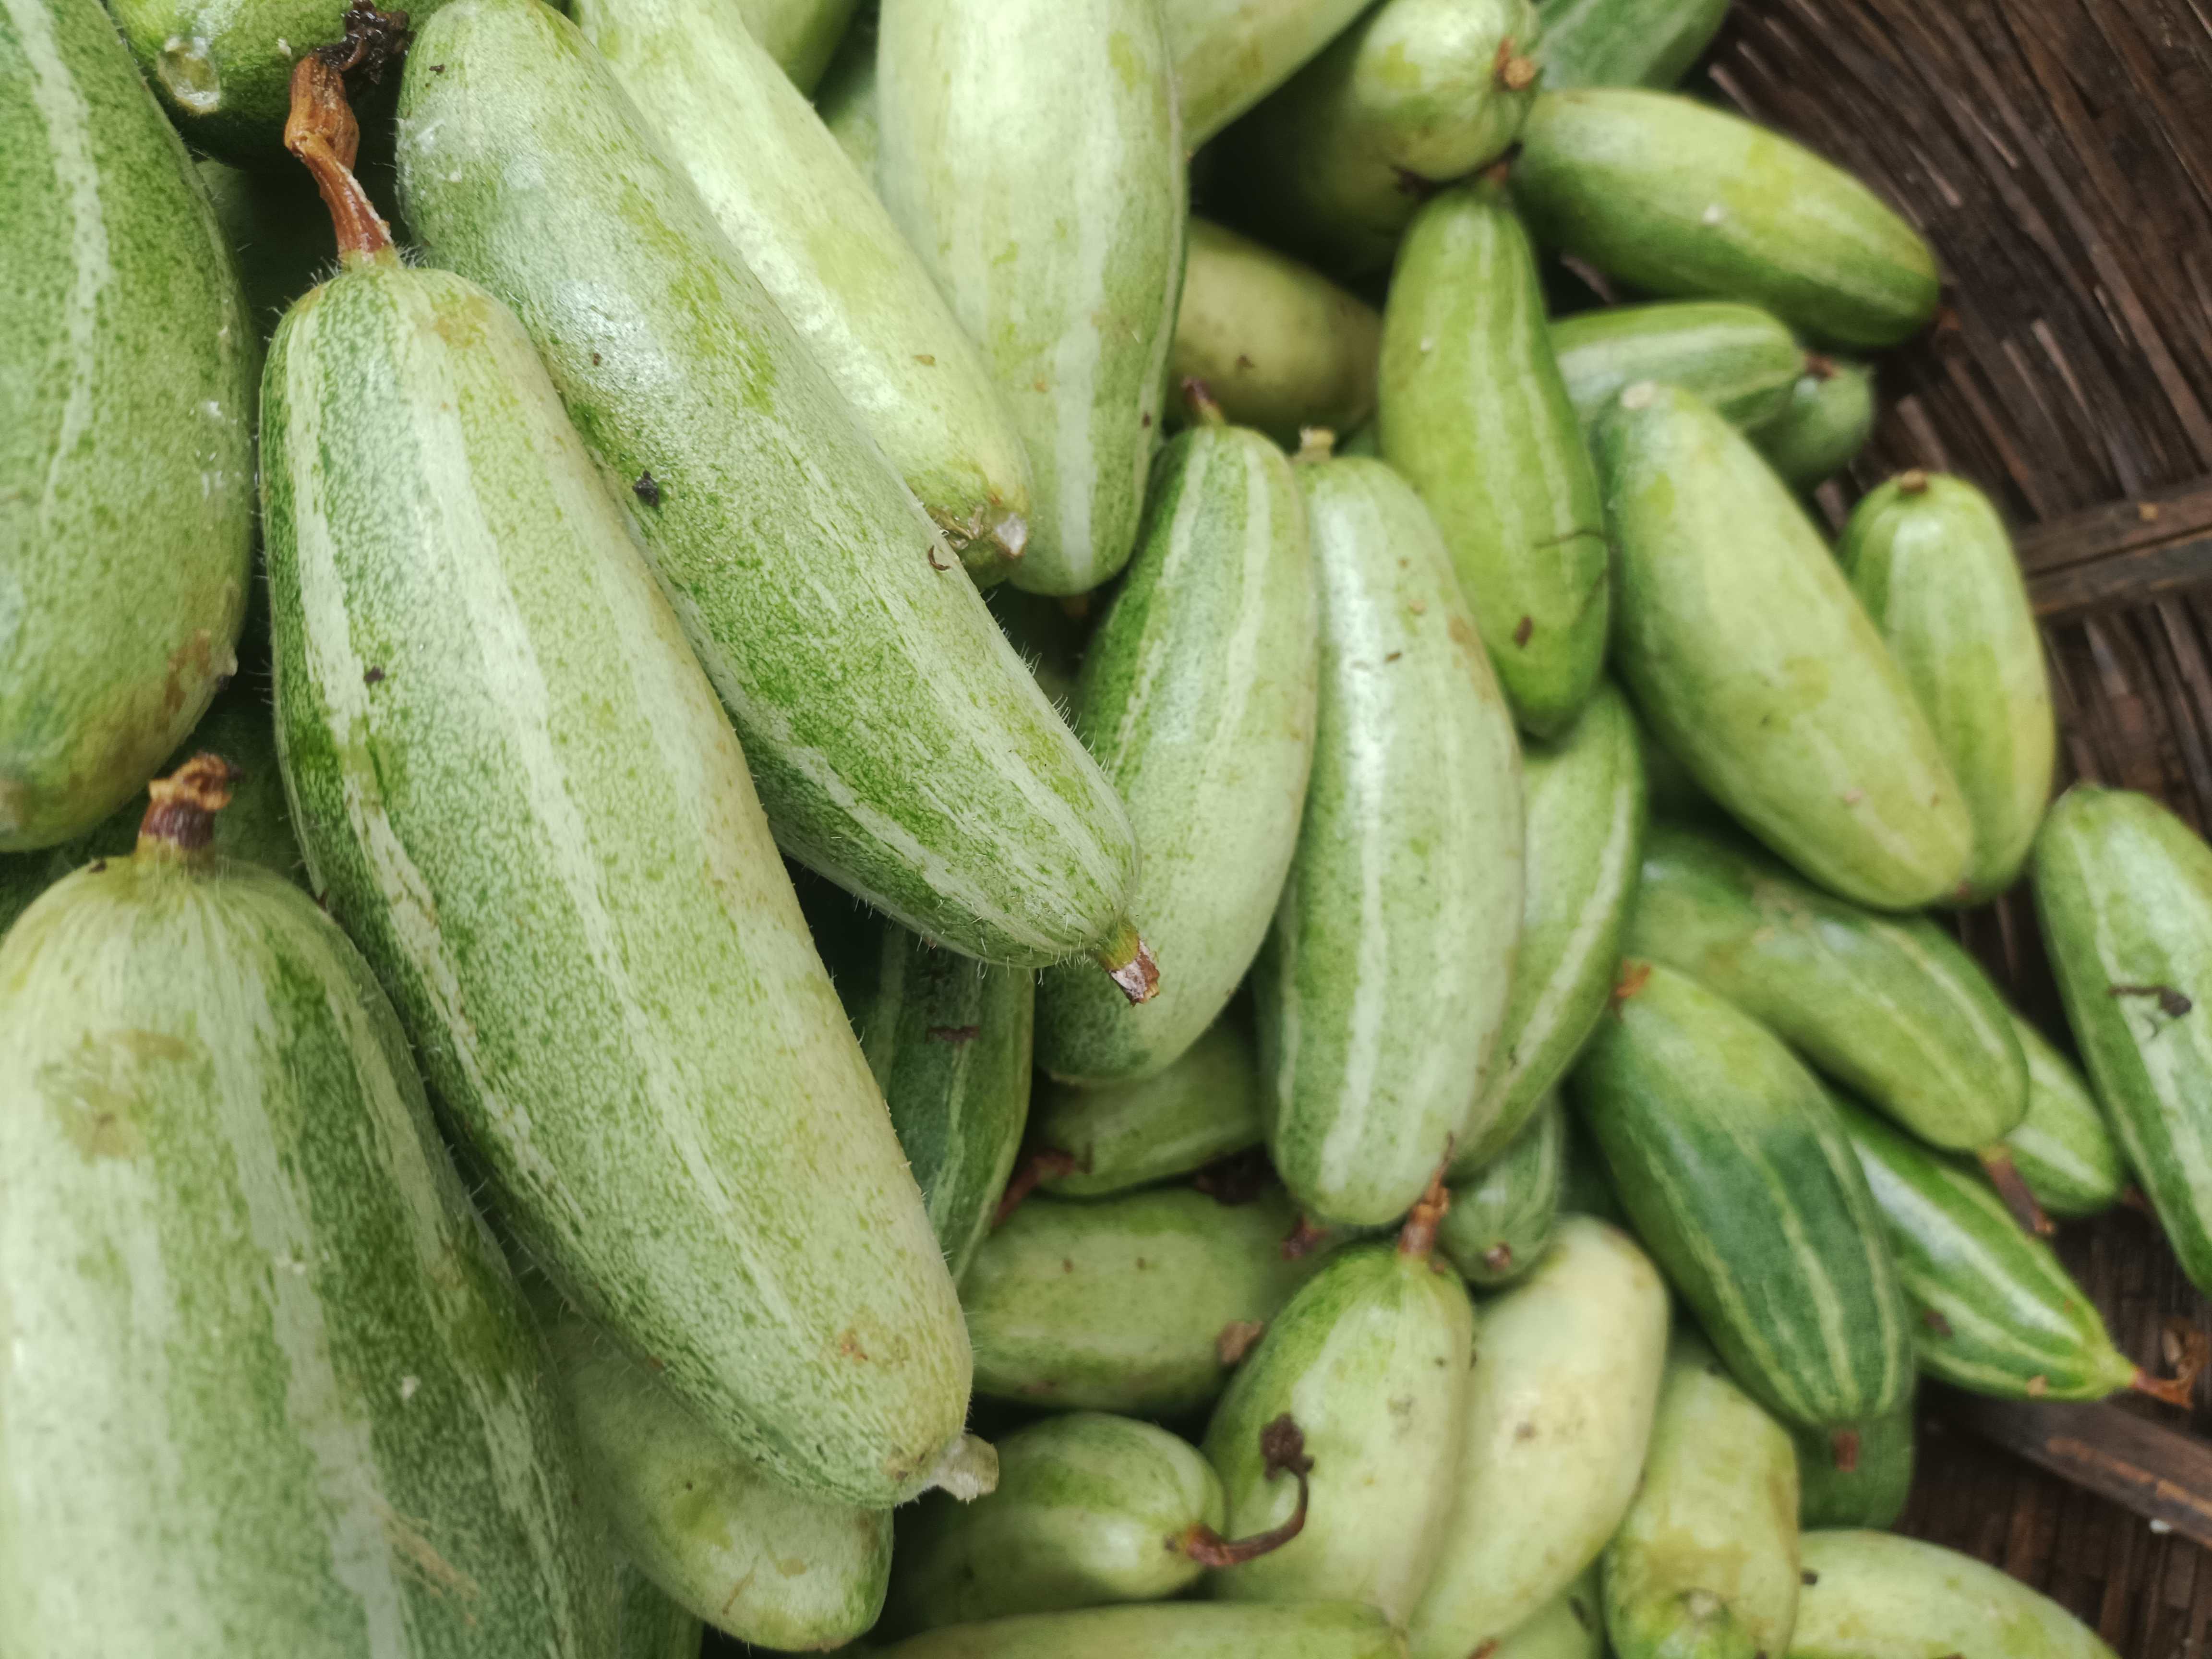
Label: Trichosanthes dioica